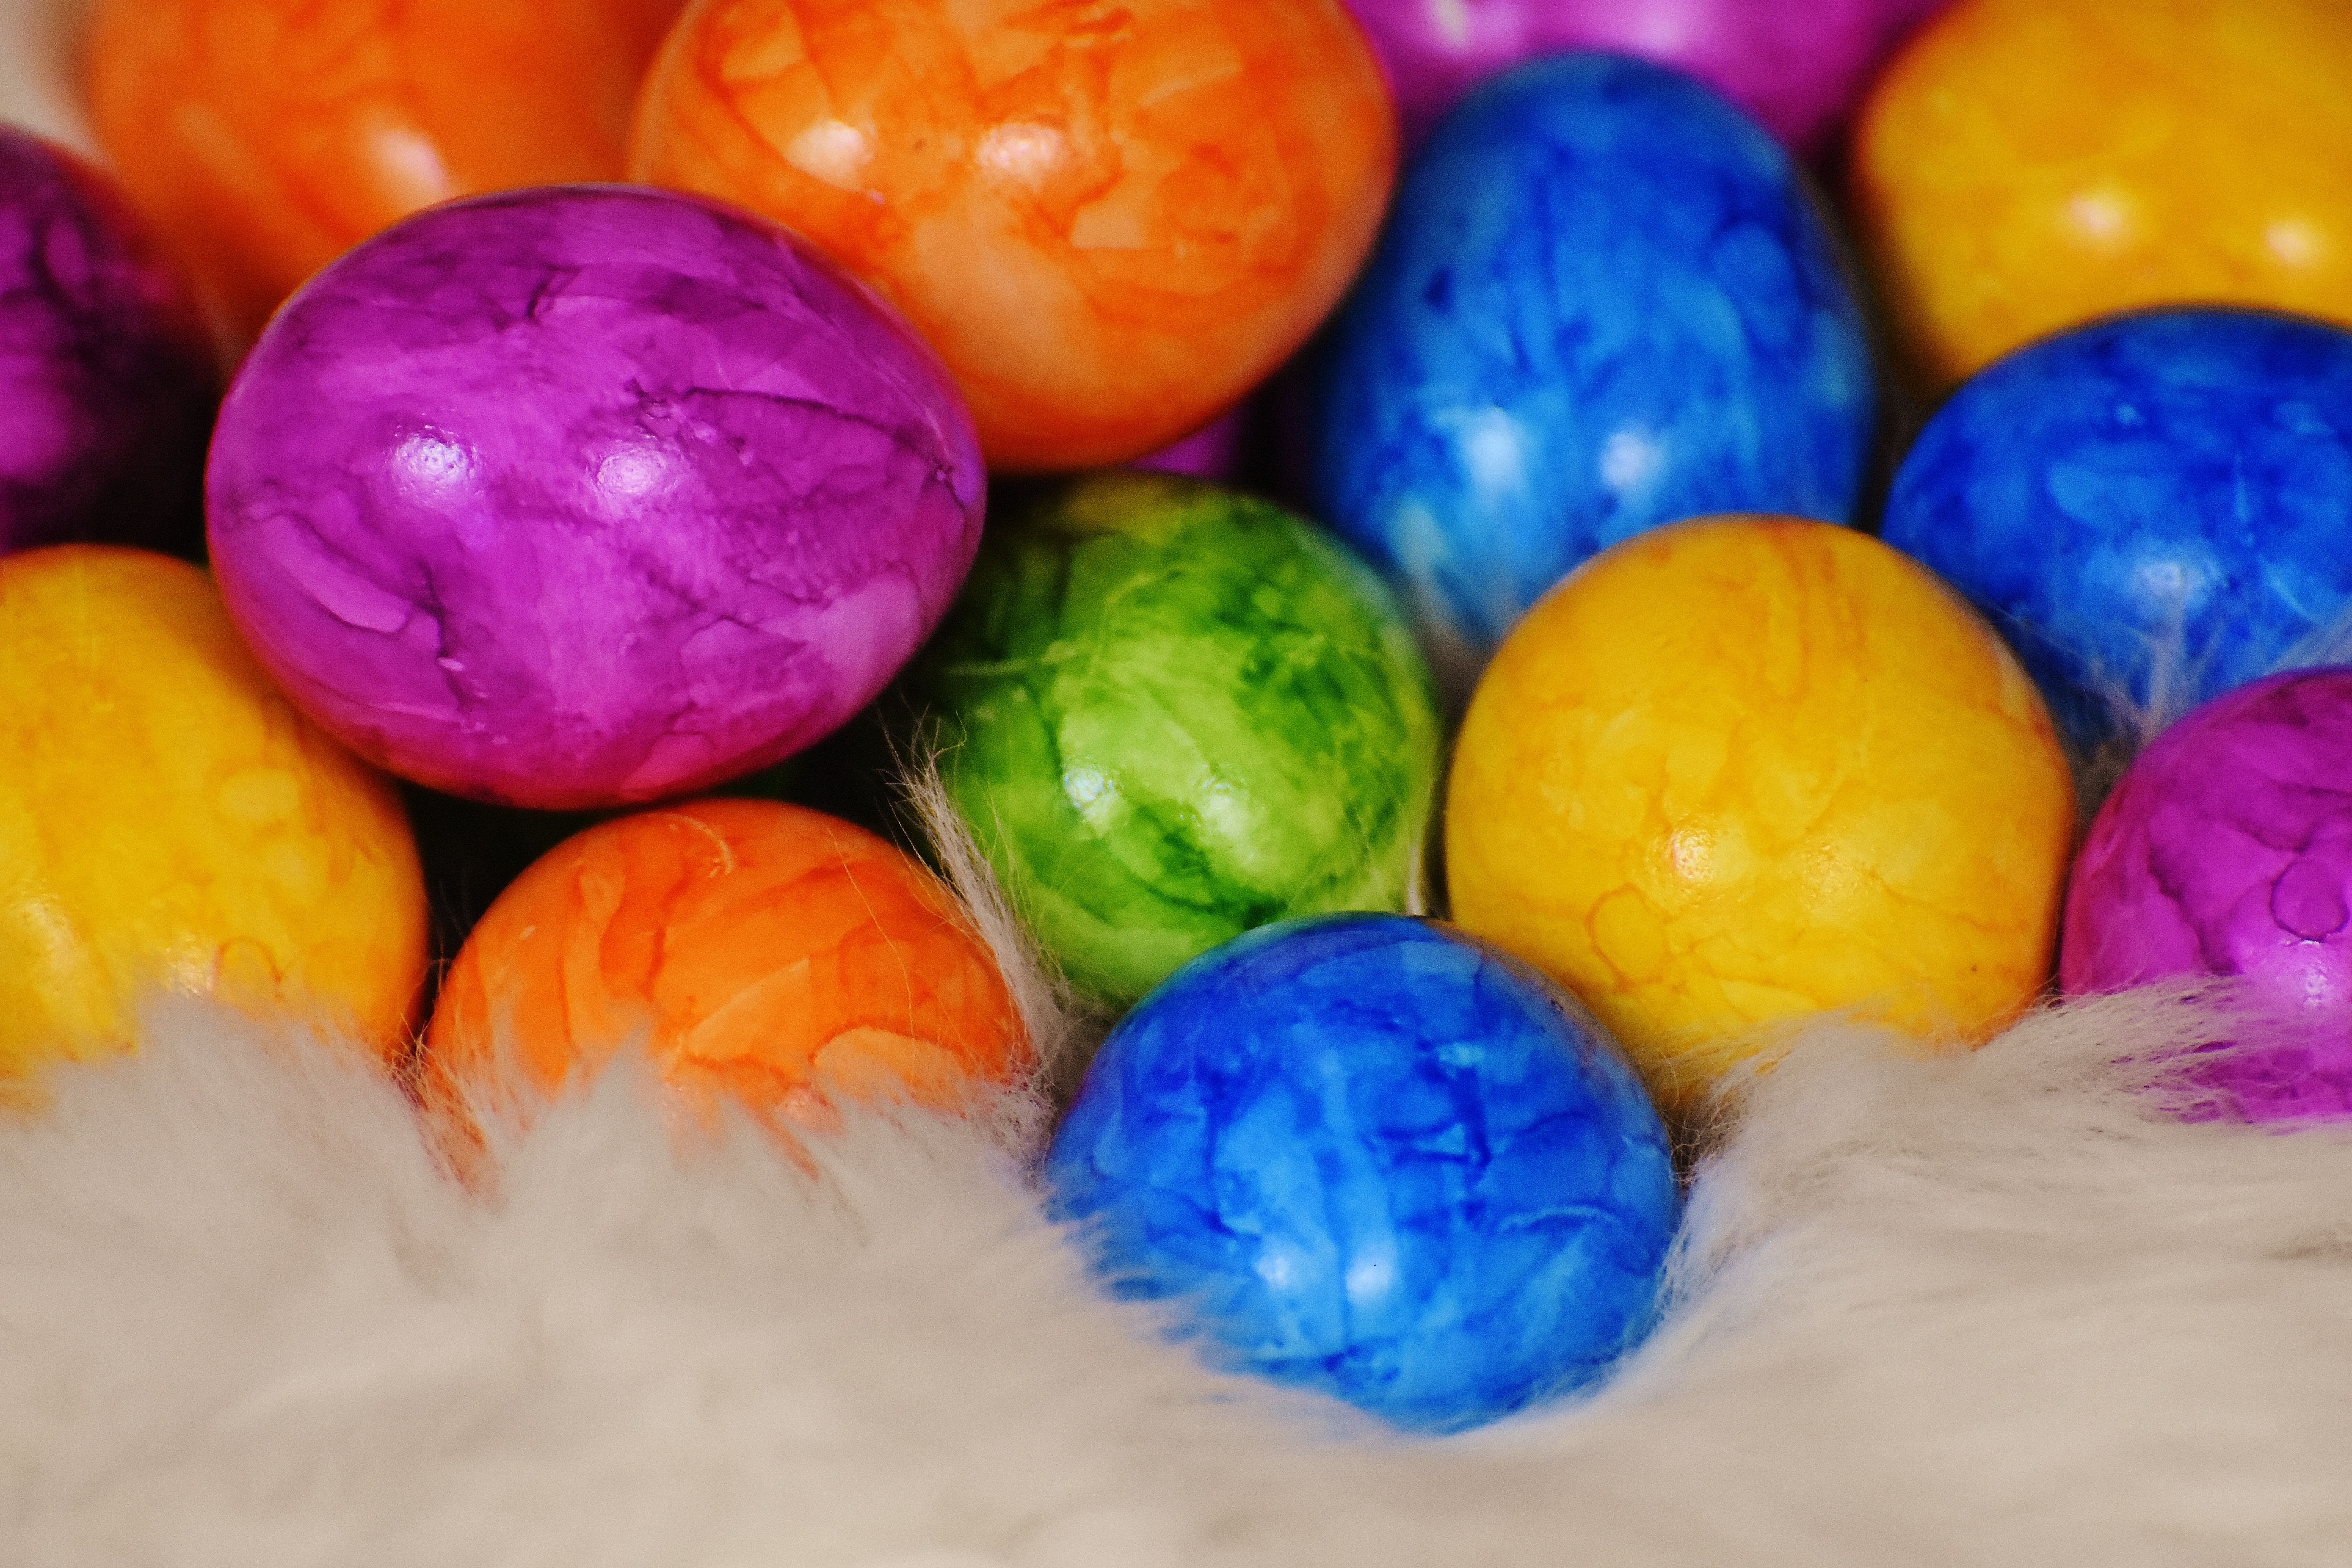
food, color, colorful, toy, egg, easter, colored, easter eggs, easter egg, happy easter, colorful eggs, boiled eggs, easter nest, colored eggs, dyed easter eggs